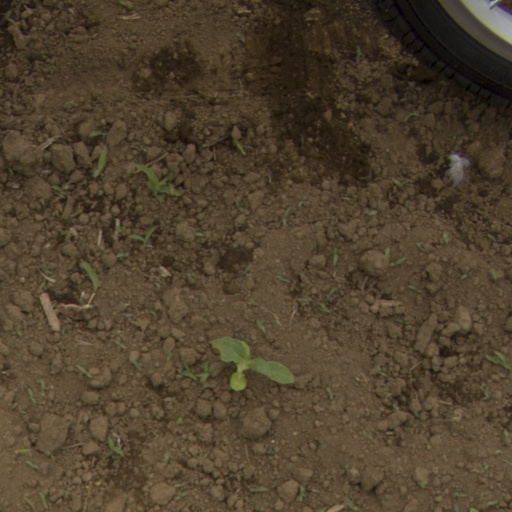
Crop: Jerusalem artichoke